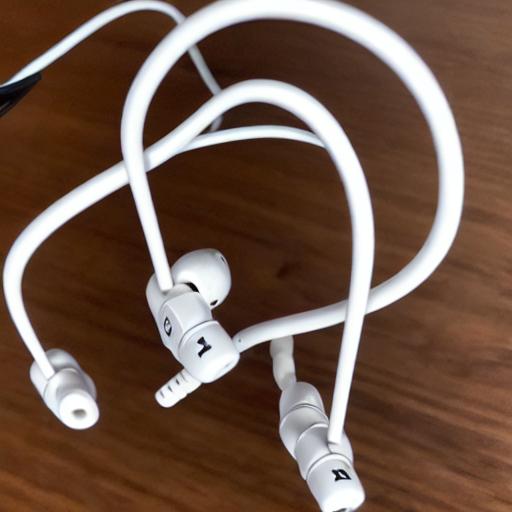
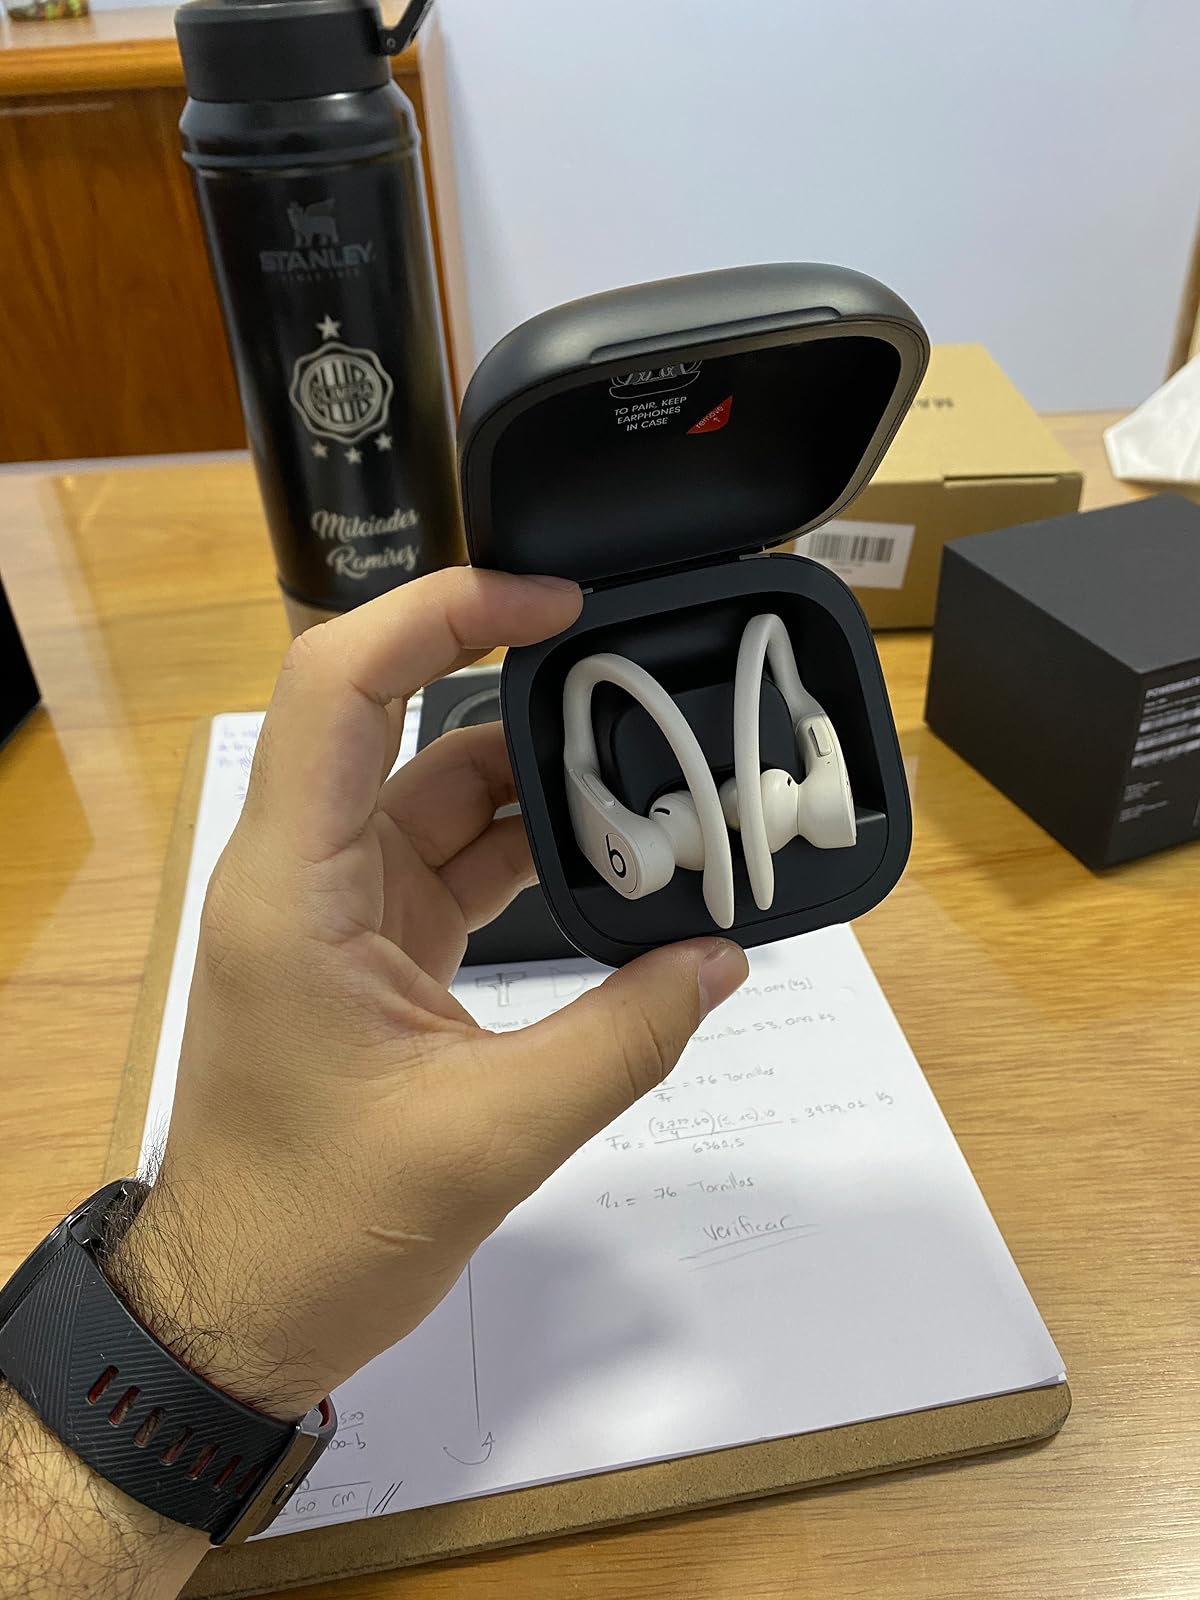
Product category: earbuds
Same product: no